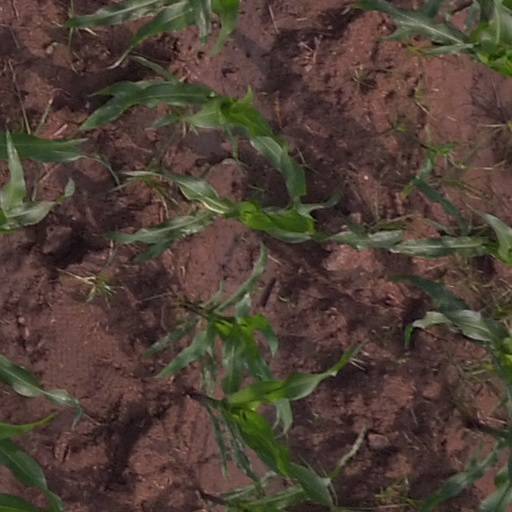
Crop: maize; corn